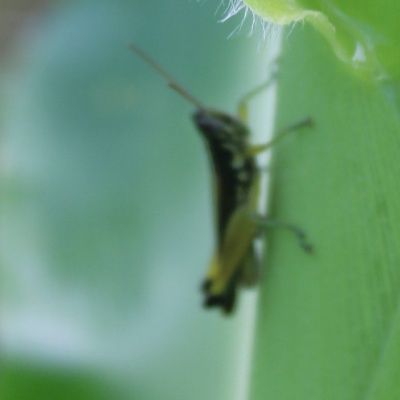
Crop: Maize
Condition: grasshoper